E3 2018

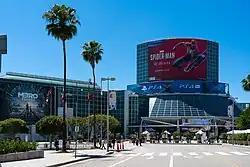
View of Los Angeles Convention Center on E3 2018

The Electronic Entertainment Expo 2018 (E3 2018) was the 24th E3, during which hardware manufacturers, software developers, and publishers from the video game industry presented new and upcoming products to the attendees, primarily retailers and members of the video game press. The event, organized by the Entertainment Software Association (ESA), took place at the Los Angeles Convention Center from June 12–14, 2018, with many companies holding press conferences in the days prior. With the industry still in the middle of the eighth generation of video game consoles, no new hardware was introduced, and publishers and developers principally focused on new games to be released in 2018 and beyond. The event drew 69,200 attendees, the largest since 2005.